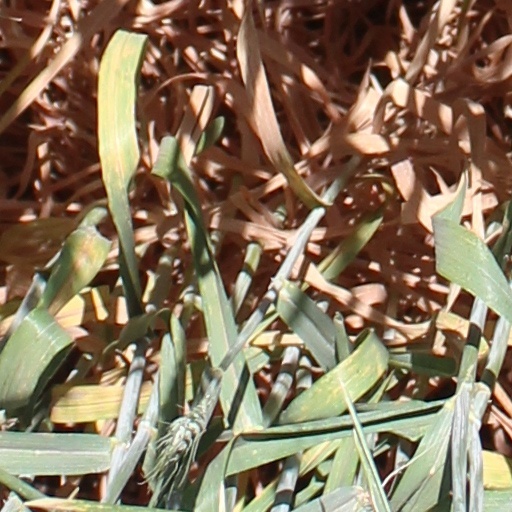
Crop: wheat